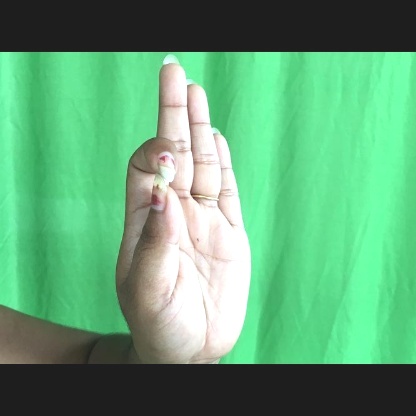
Mudra: Aralam